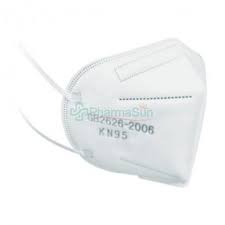
Waste category: trash